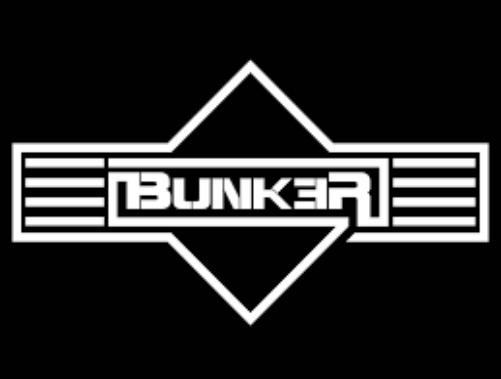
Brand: Bunker
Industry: Clothes